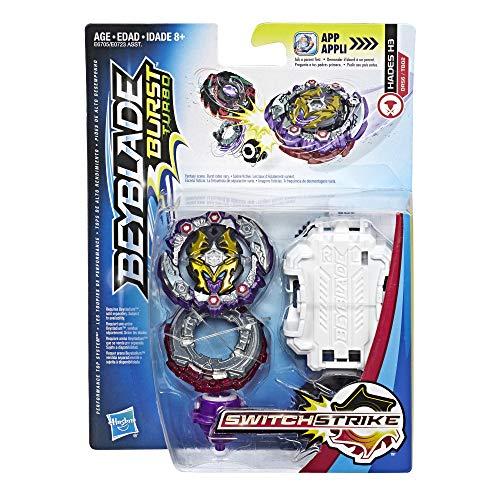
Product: BEYBLADE Bey SST Hades H3
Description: Beyblade is all about collecting and customizing tops each sold separately.
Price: $12.99
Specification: ProductDimensions:1.6x6x8inches|ItemWeight:2.72ounces|ShippingWeight:4ounces(Viewshippingratesandpolicies)|ASIN:B07KQ4DQZB|Itemmodelnumber:E6705AS00|Manufacturerrecommendedage:8yearsandup